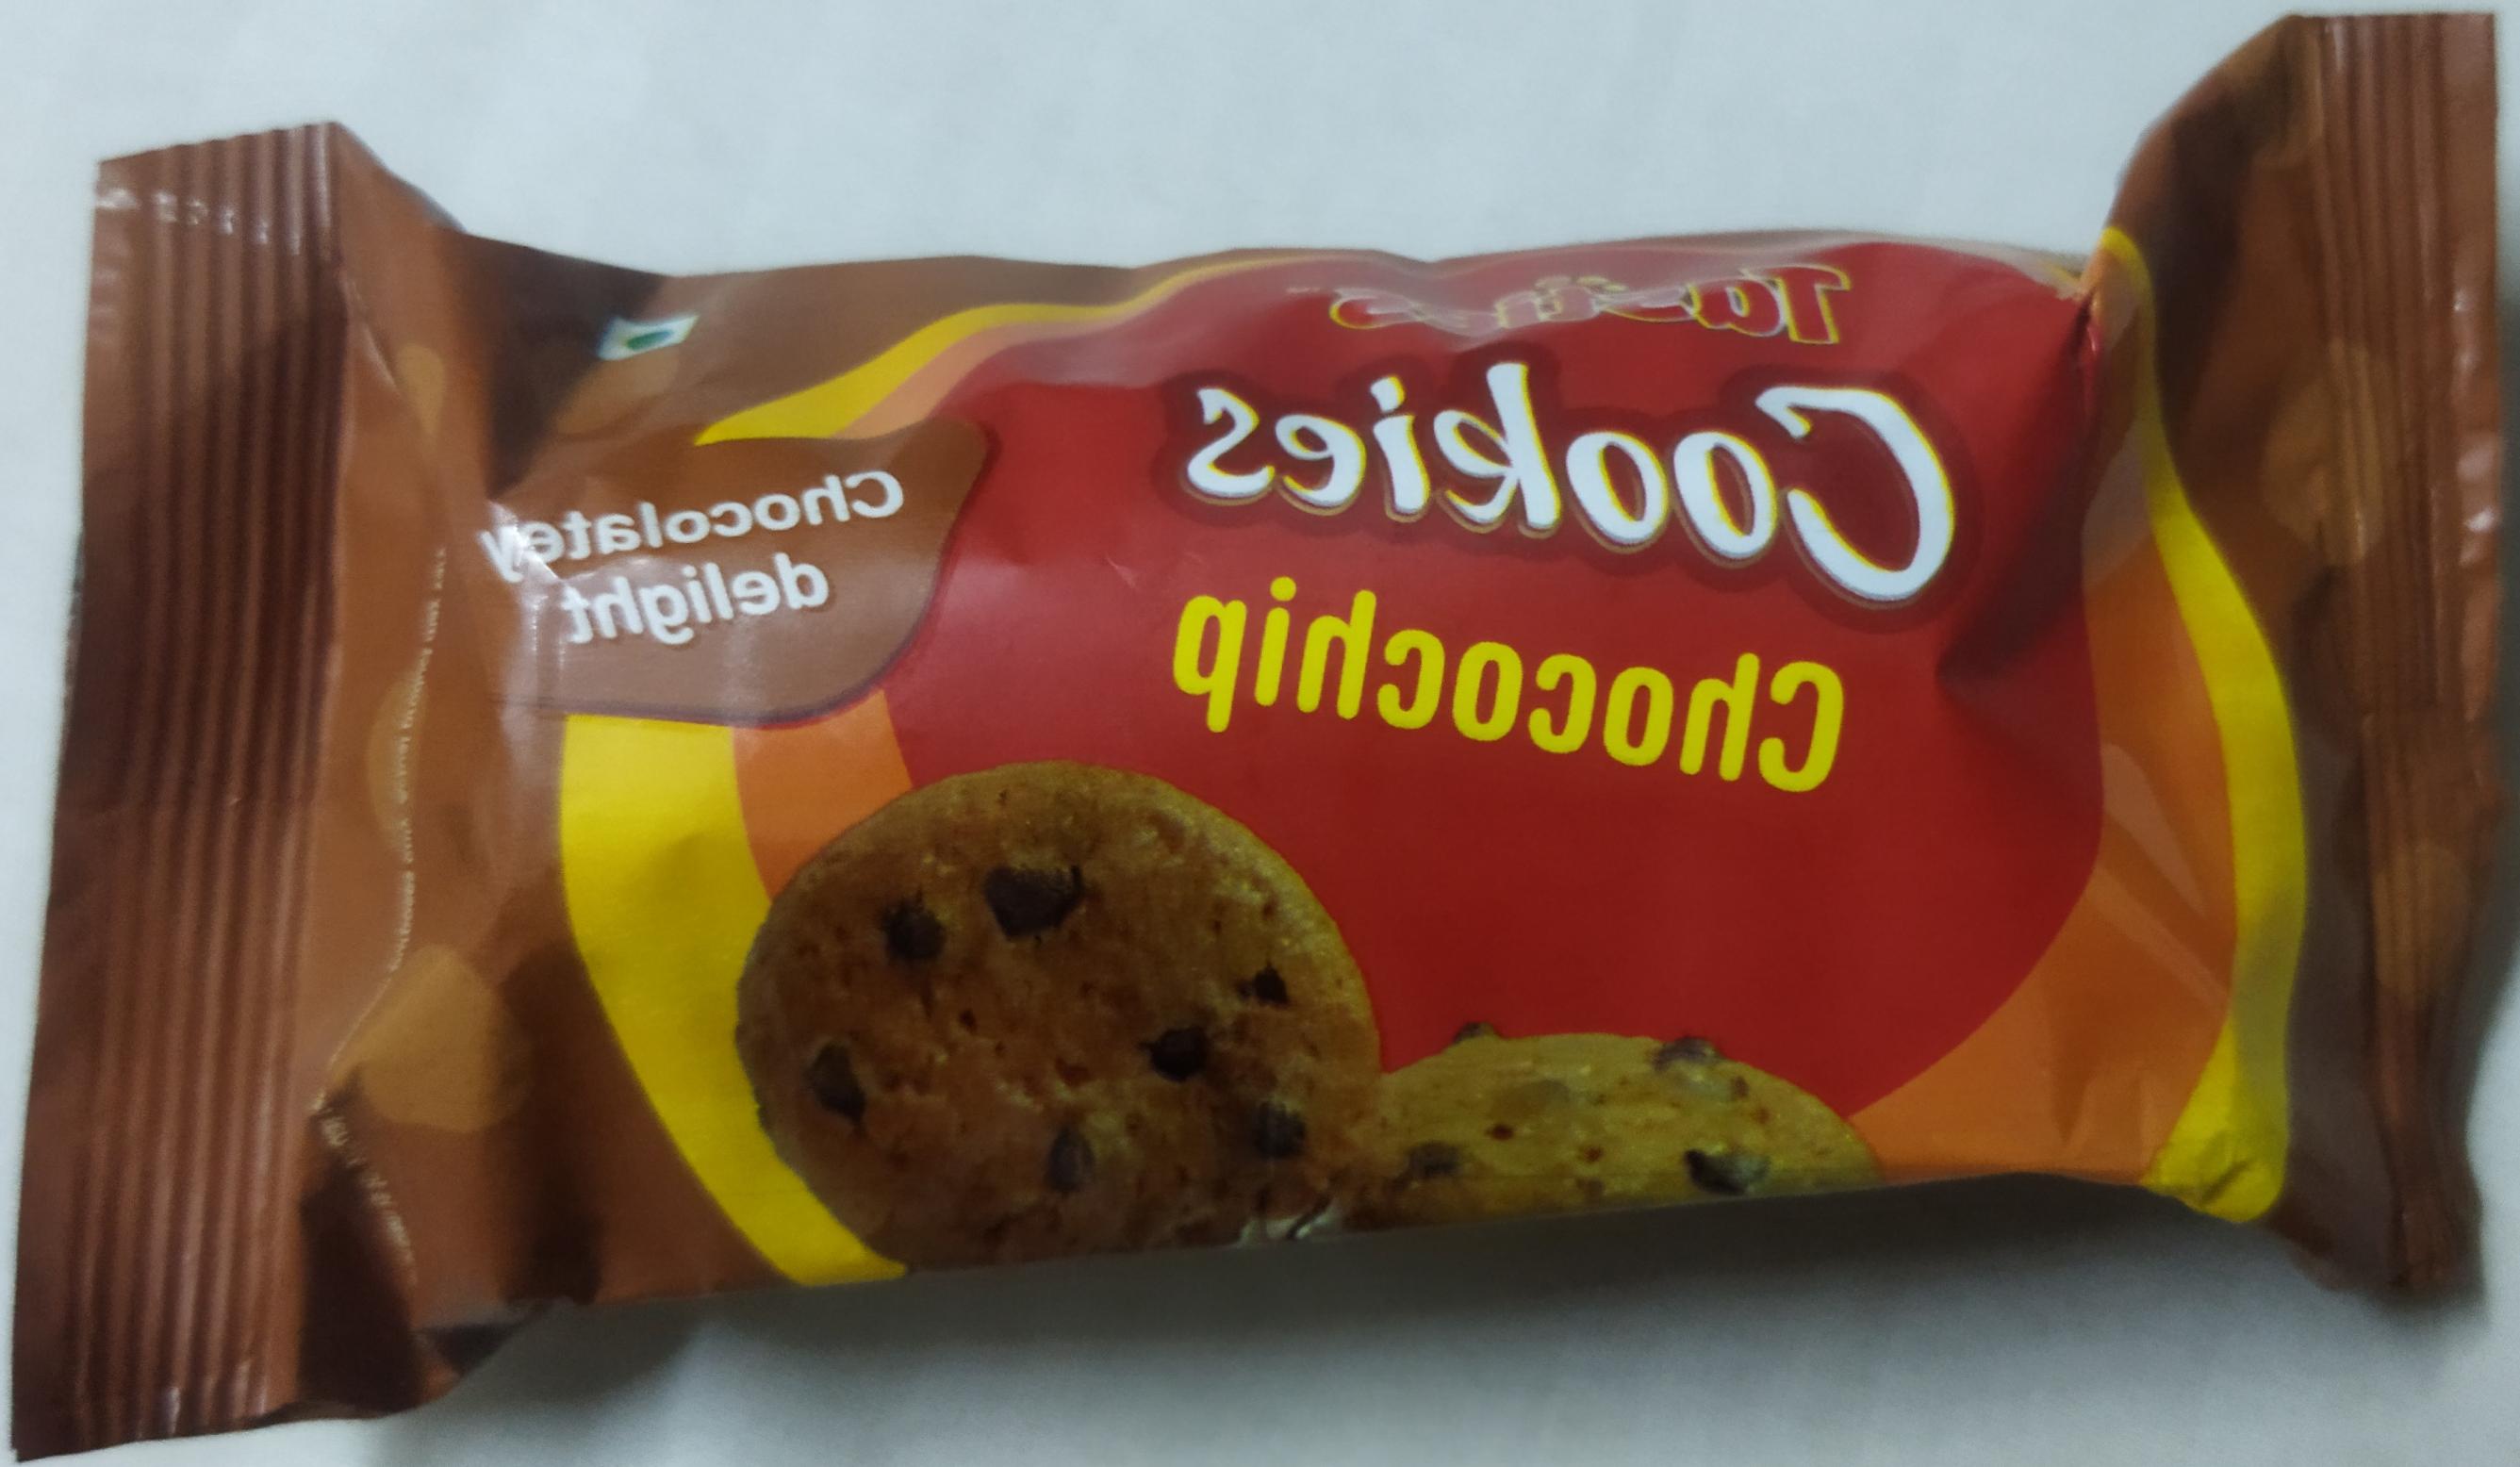
Label: plastics